Shelby Kutty

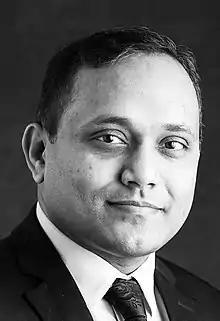
Shelby Kutty

Shelby Kutty is an Indian-born American cardiologist, a professor of pediatrics and internal medicine at the Johns Hopkins University School of Medicine. He holds the Helen B. Taussig endowed professorship at Johns Hopkins and is Director of the Helen B. Taussig Heart Center and the chair of Cardiovascular Analytic Intelligence Initiative at Johns Hopkins Hospital. He currently serves as the editor of "American Journal of Physiology": "Heart and Circulatory Physiology" and "Cardiology in the Young" and as consulting editor for the "Journal of Clinical Investigation." Prior to this, he held the title of assistant dean for research and development and vice chair of pediatrics at the University of Nebraska Medical Center College of Medicine. Kutty has published over 400 articles in peer-reviewed medical journals.